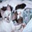
Label: cat